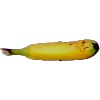
Label: Banana Lady Finger 1